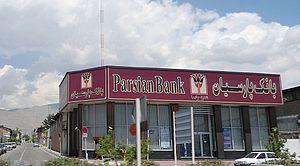
Banque Parsian
Parsian Banque est la banque privée la plus importante d'Iran, ayant son siège social à Téhéran. Elle a été fondée en juillet 2001 et possède 5 ans plus tard 288 agences en Iran, dont 159 à Téhéran. La Banque est entrée à la Bourse de Téhéran en 2004. En plus des services traditionnels d'une banque, Parsian offre aussi des services diversifiés comme l'assurance et la location de voitures.